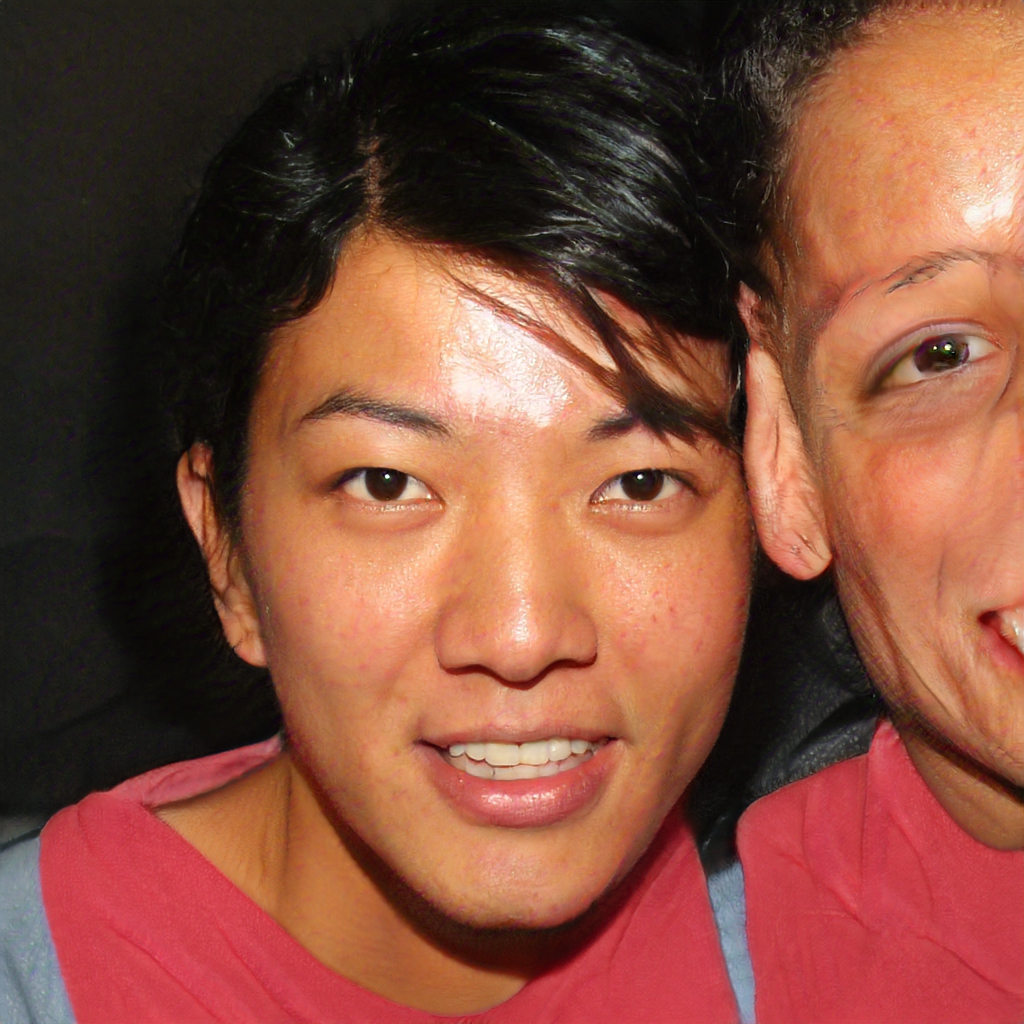
Gender: Male